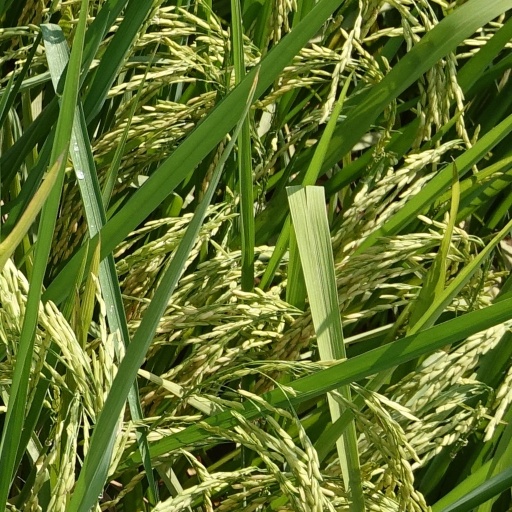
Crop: rice